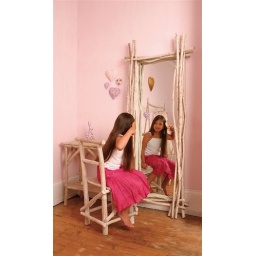
Little girl looking in coffeewood dressing mirror